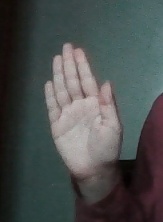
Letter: seen